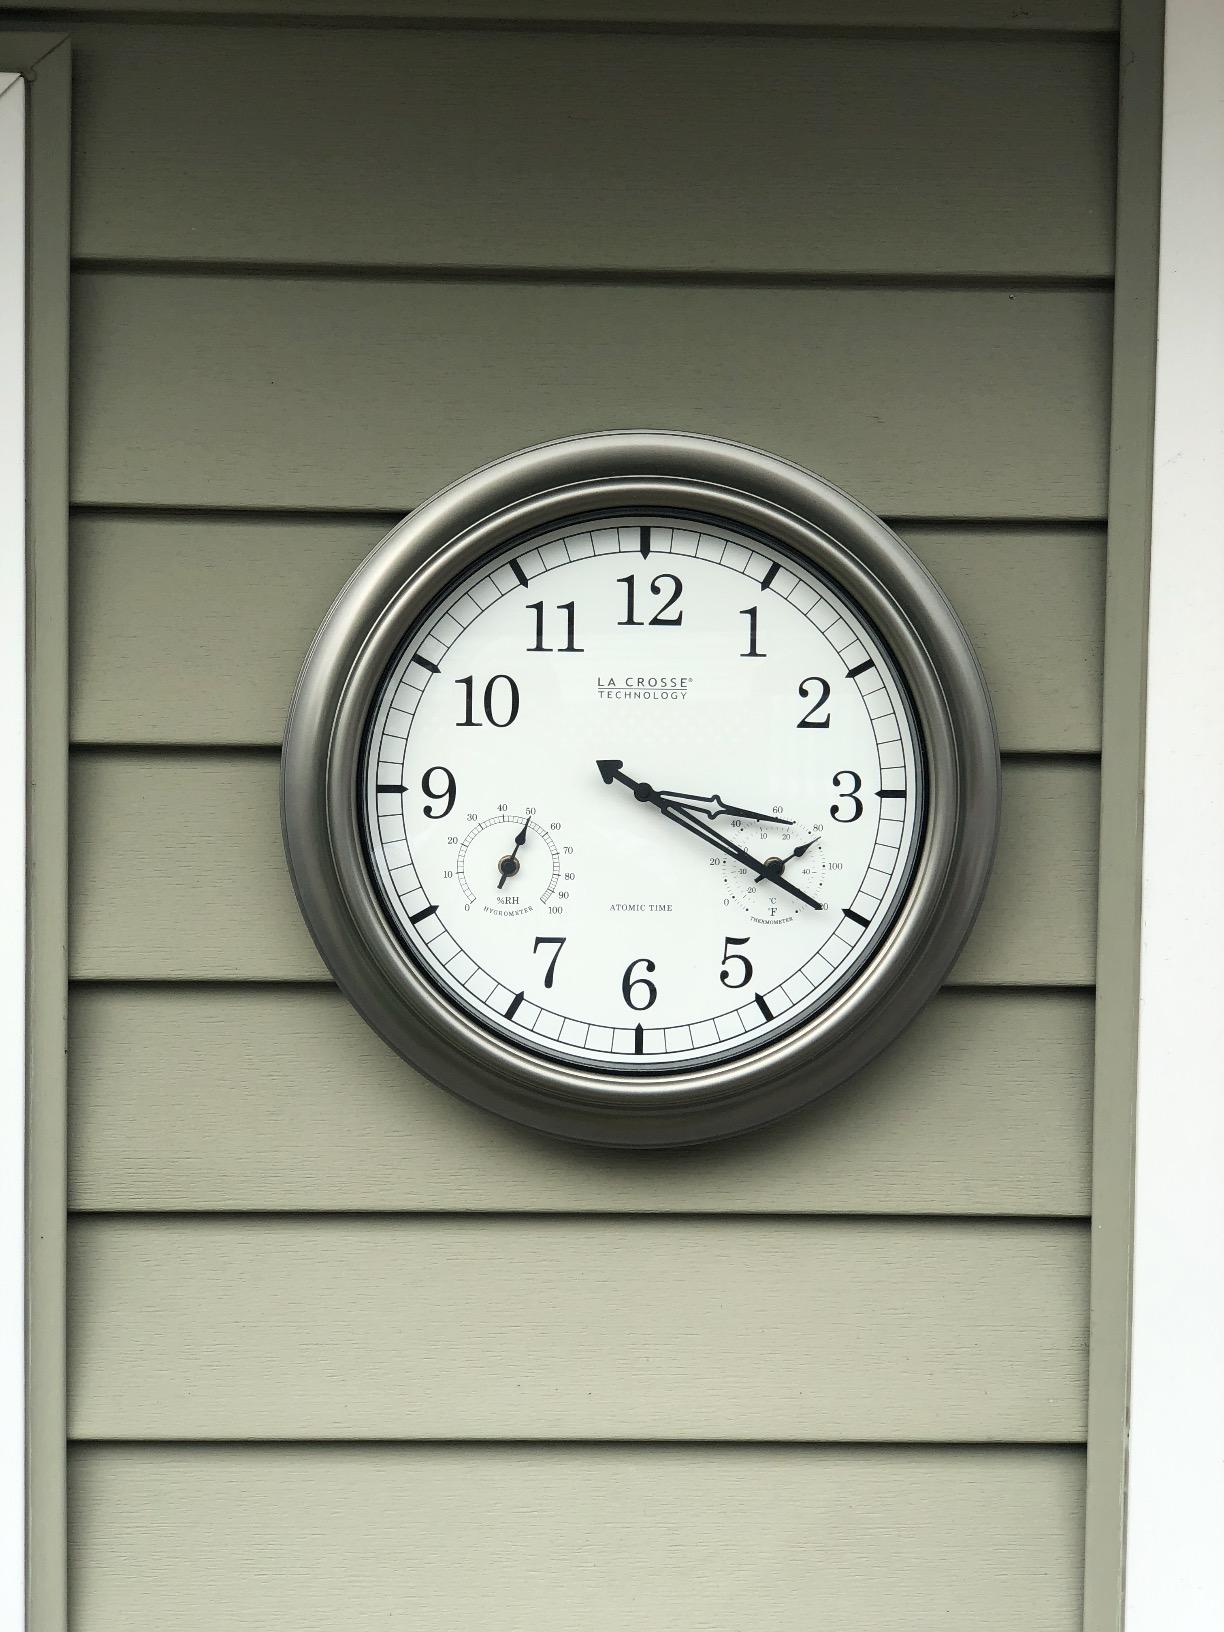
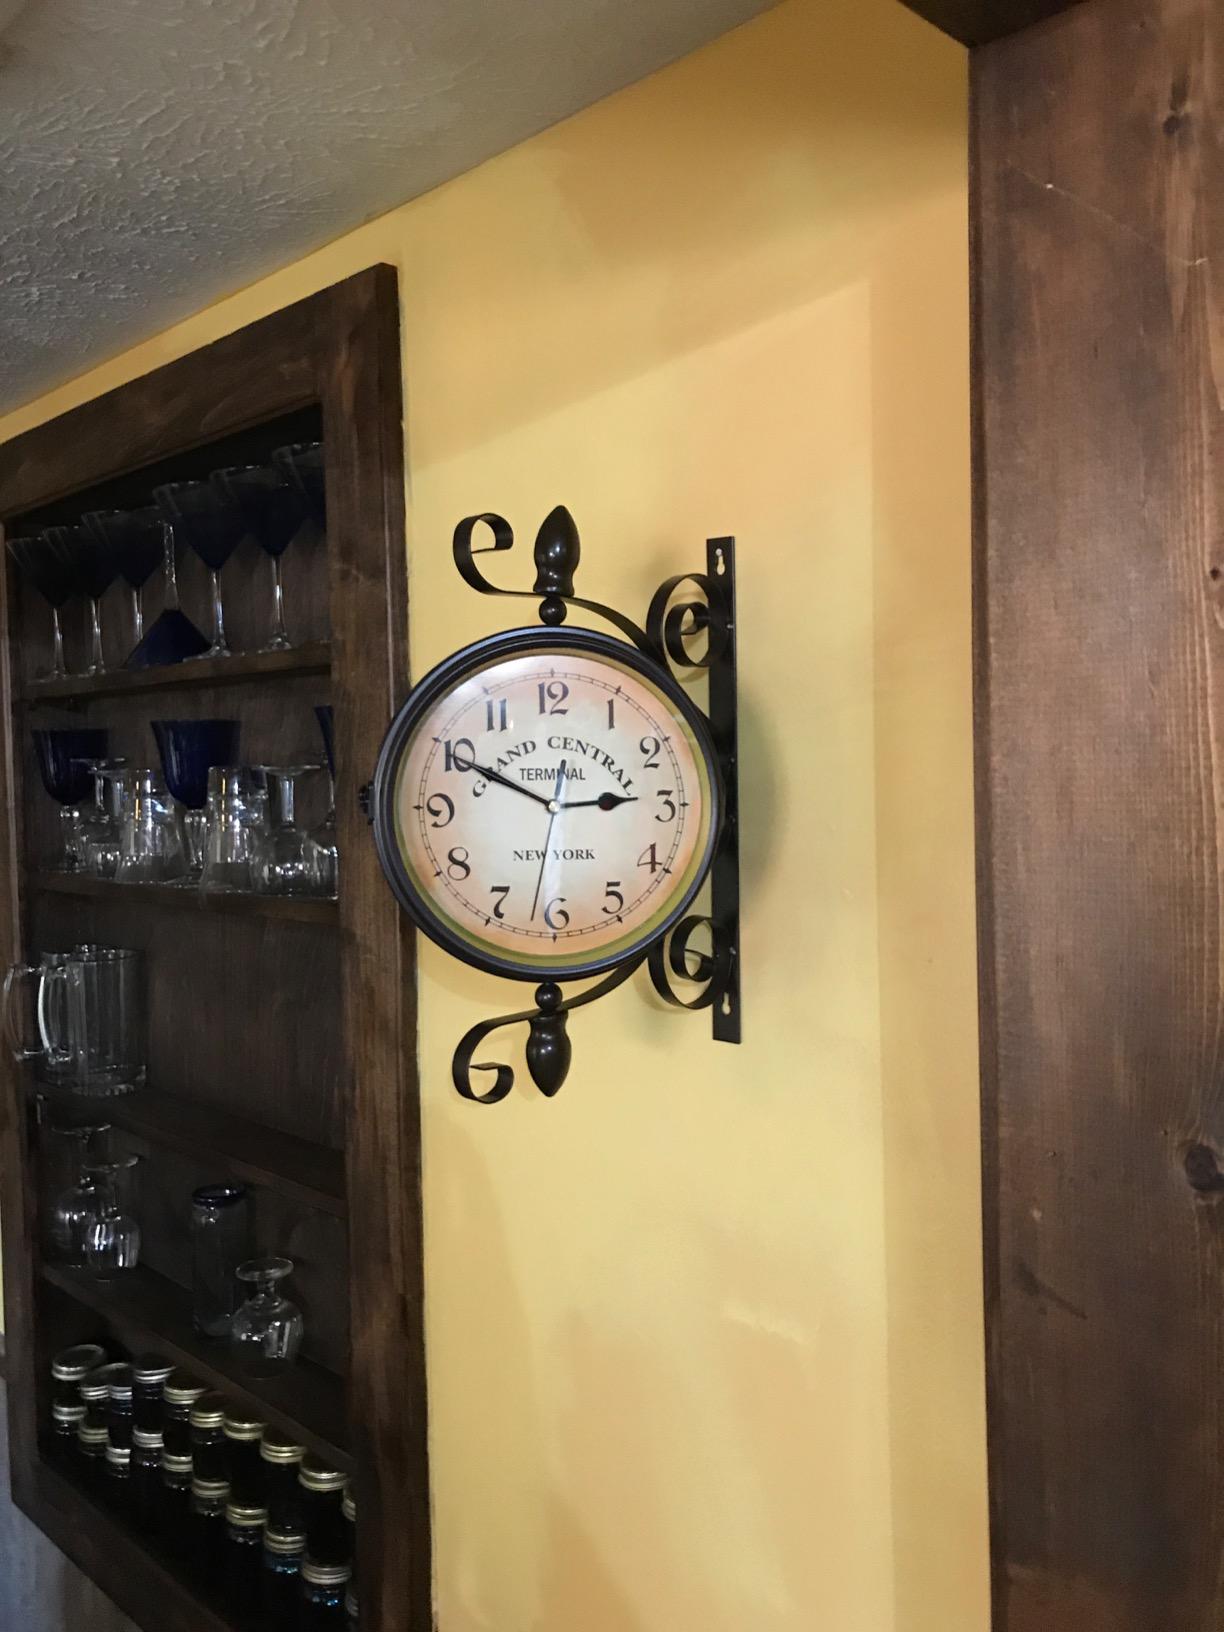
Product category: clock
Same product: no